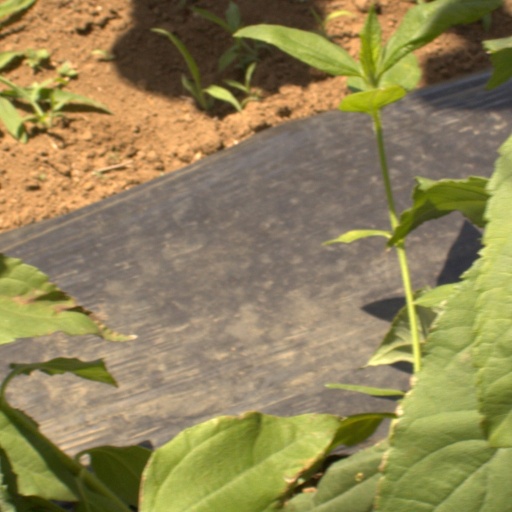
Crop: Jerusalem artichoke